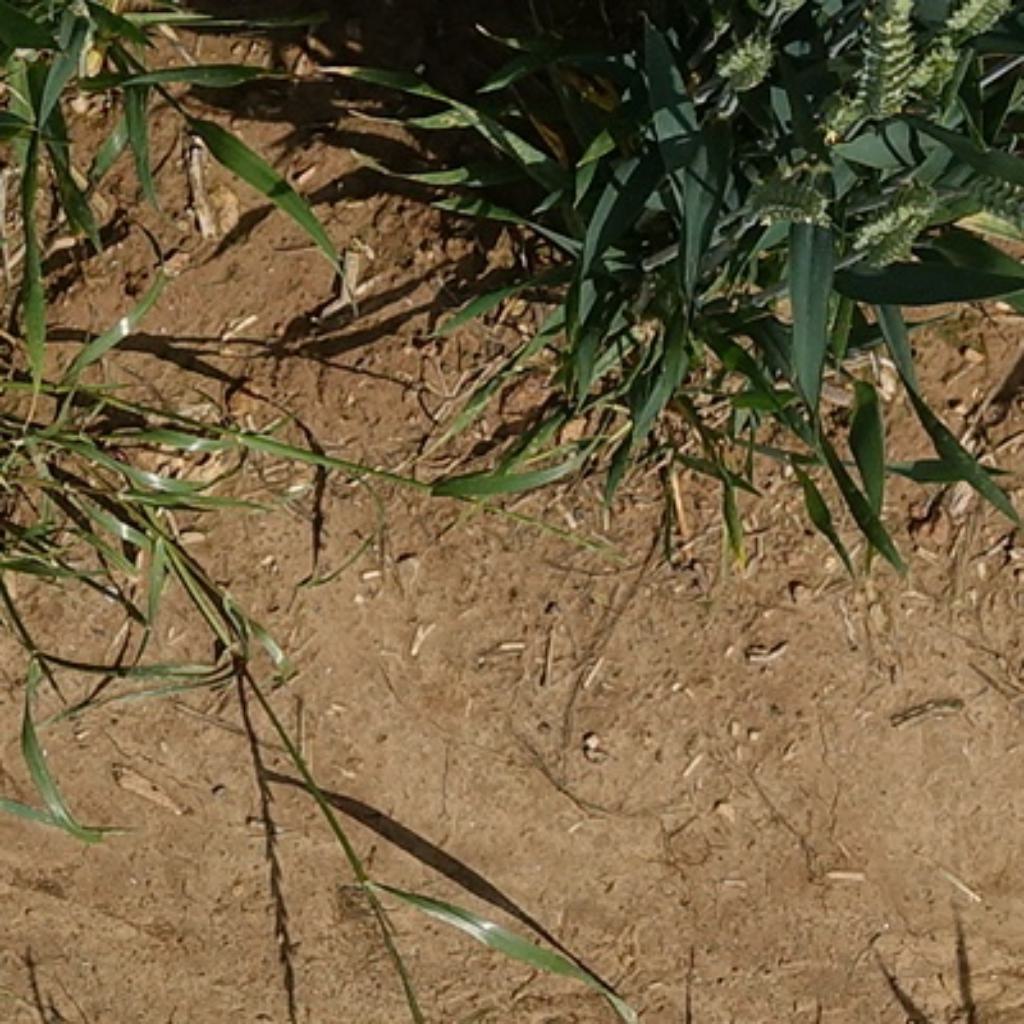
Country: France
Location: VLB
Wheat development stage: Filling